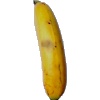
Label: Banana Lady Finger 1